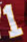
Number: 1